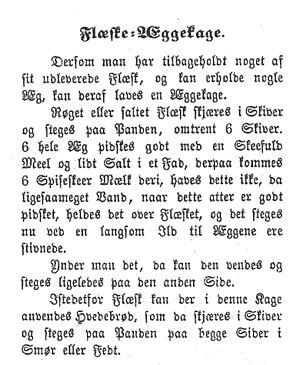
Kogebog for Soldaten i Felten
Opskrift til en flæske-æggekage fra kogebogen
Kogebog for Soldaten i Felten er en dansk kogebog skrevet af Anne Marie Mangor. Bogen blev udgivet i anledning af den 2. Slesvigske Krig.